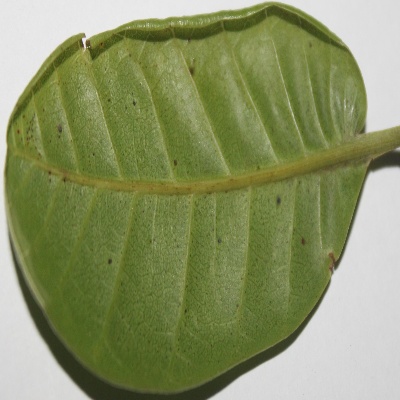
Crop: Cashew
Condition: anthracnose